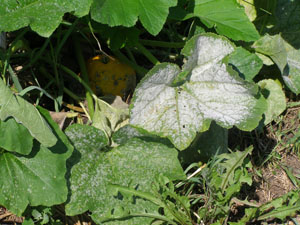
Labels: Squash Powdery mildew leaf